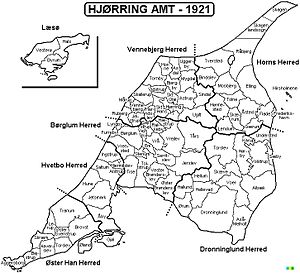
Kirker i Hjørring Amt
Hjørring Amt
Hjørring Amt eksisterede fra 1793 til kommunalreformen i 1970, da det blev en del af Nordjyllands Amt.